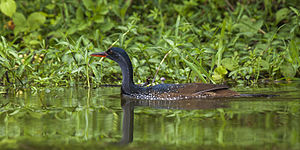
Afrikansk svømmerikse
Afrikansk svømmerikse er en tranefugl, der lever i det subsaharisk Afrika.